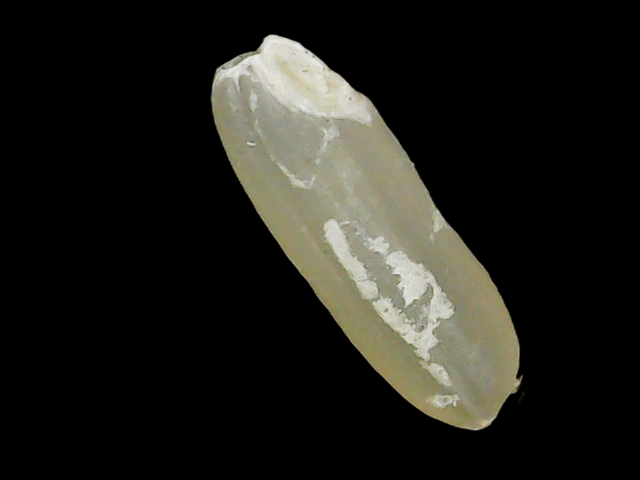
Rice variety: Binadhan11